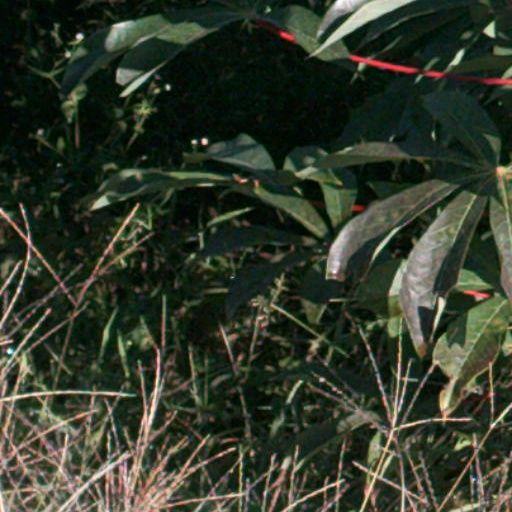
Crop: cassava